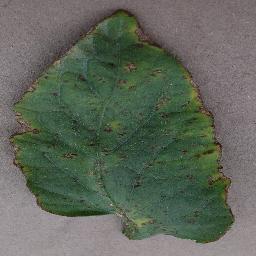
Label: Tomato___Bacterial_spot